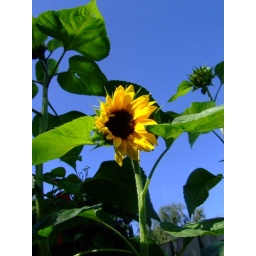
Sunflower against the blue sky